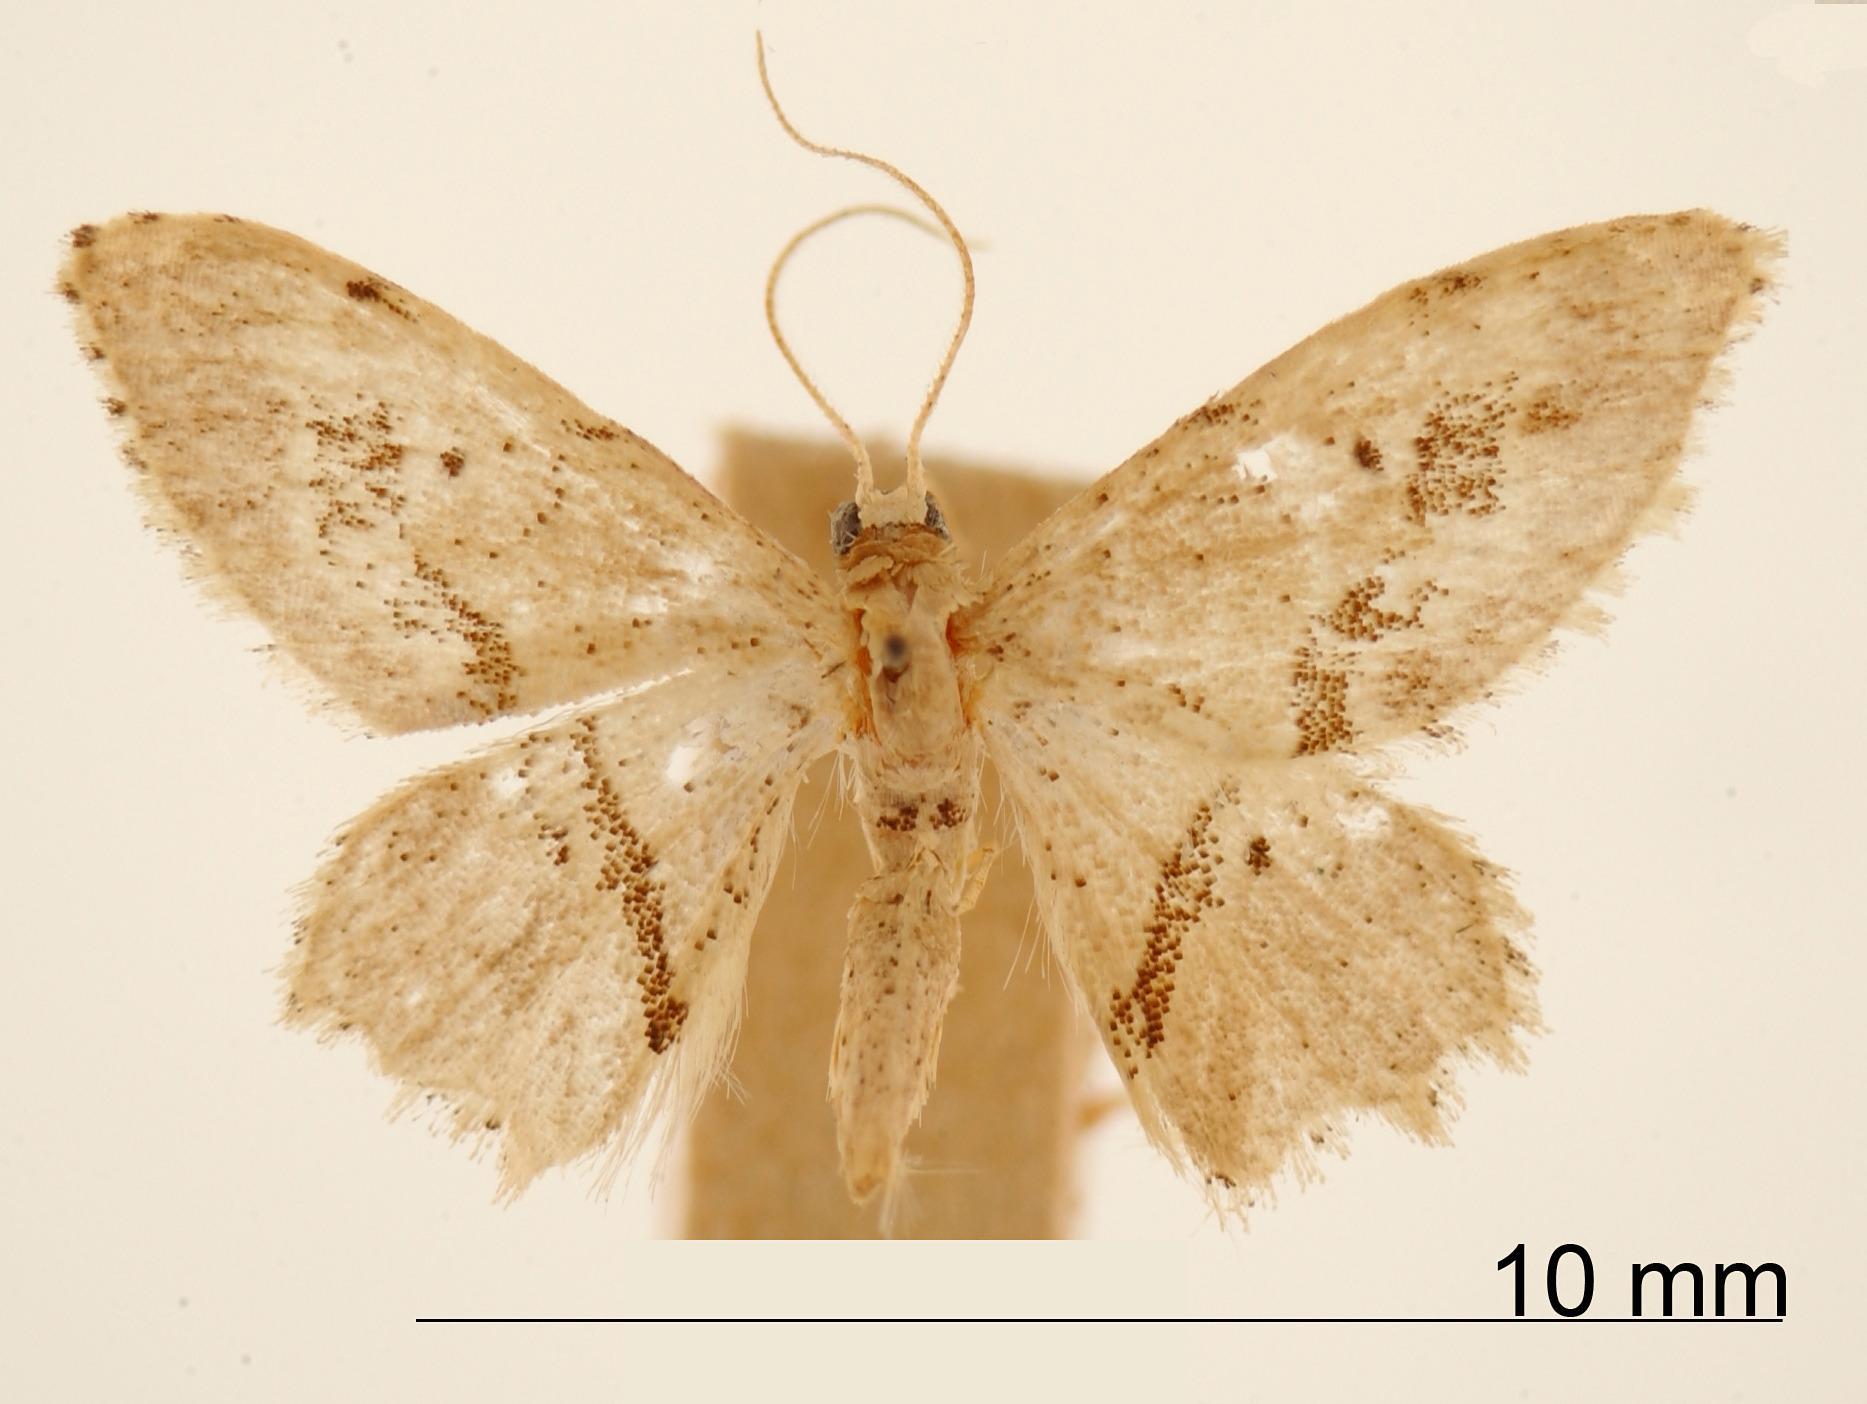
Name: Deinopygia rectifaciens
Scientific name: Deinopygia rectifaciens Dyar, 1914
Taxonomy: Animalia, Arthropoda, Insecta, Lepidoptera, Geometridae, Sterrhinae
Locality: Rio Trinidad, Panama
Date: Mar 1912